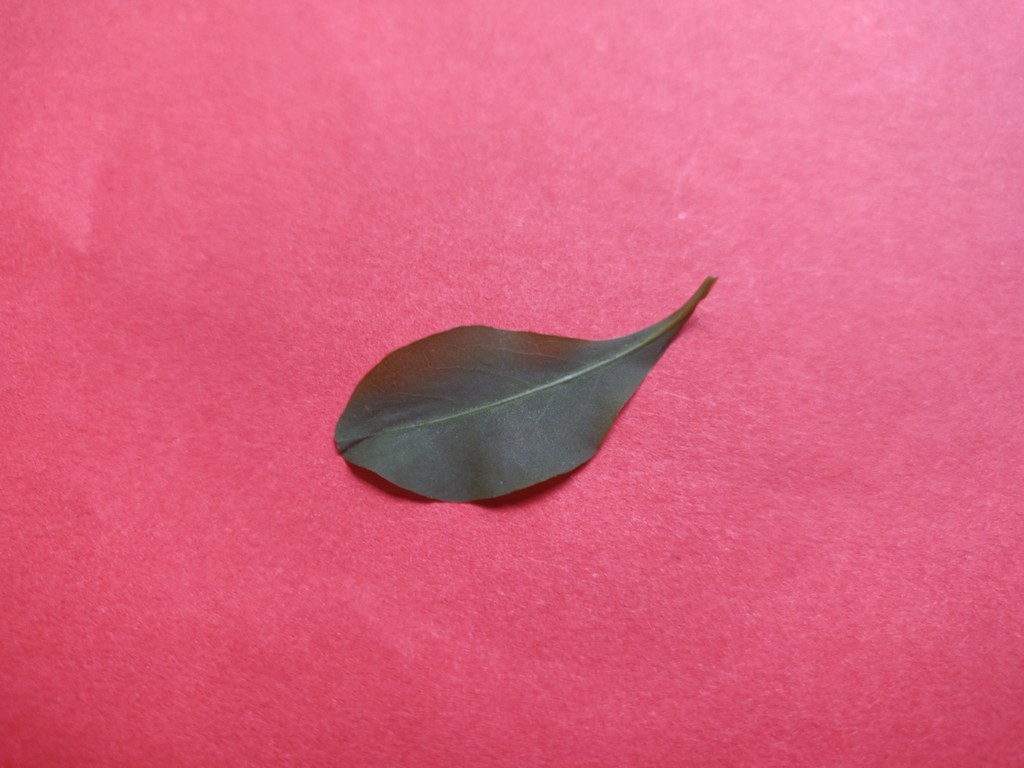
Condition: Healthy
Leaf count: single
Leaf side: back